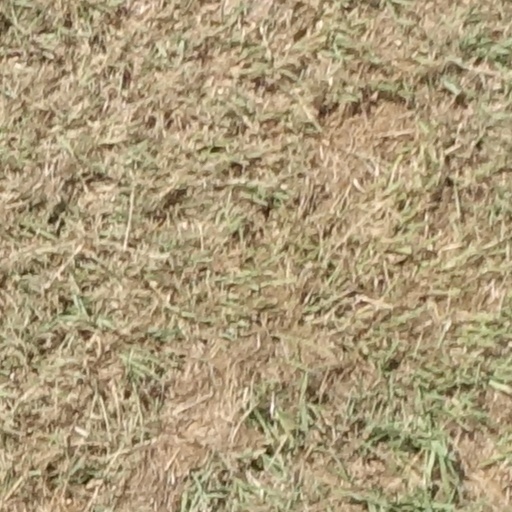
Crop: sorghum